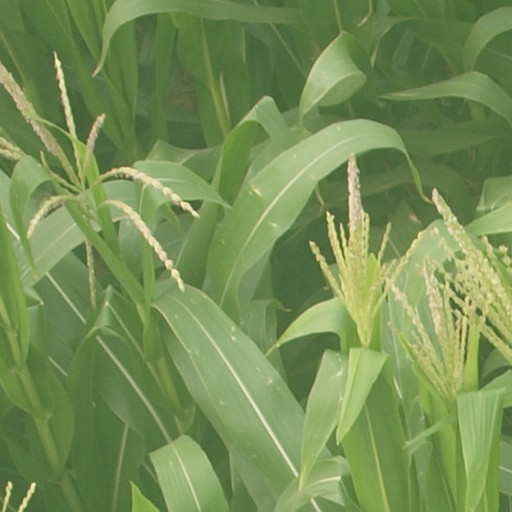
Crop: maize; corn